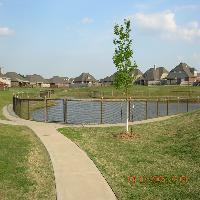
Weather: sun or clear